The Rose of Versailles

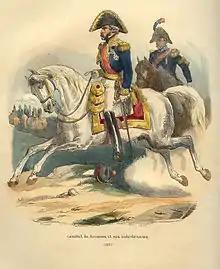
The uniform worn by the Royal Guard during the Napoleonic era as depicted in an 1843 painting by Hippolyte Bellangé is similar to the uniform worn by Oscar.

Ikeda derived the historical elements of "The Rose of Versailles" from the 1932 biography "" by Stefan Zweig. The depiction of Marie Antoinette in "The Rose of Versailles" is largely rendered as it is narrated in the biography: her close relationship with her mother Maria Theresa, her loveless marriage with Louis XVI, her rivalry with Madame du Barry, her friendship with the Duchess of Polignac, the Affair of the Diamond Necklace, and her love for Axel von Fersen. Both Zweig and Ikeda portray Antoinette as a relatively unremarkable person who had an "accidental encounter with fate", contrasting both the villainous portrayals of Antoinette by the and the saintly depictions of Antoinette by pre-revolutionary Bourbons.